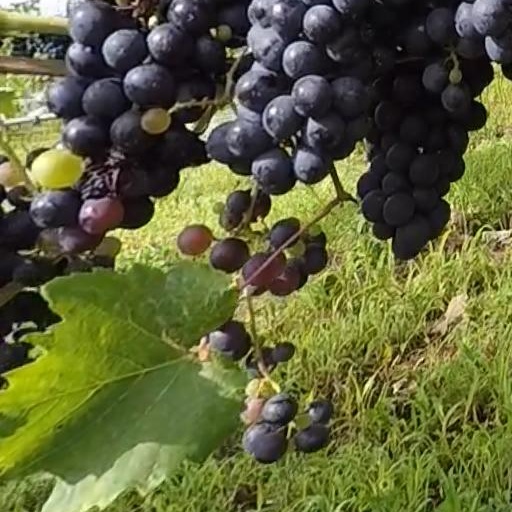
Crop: grape